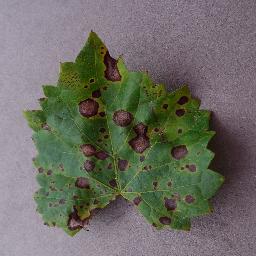
Label: Grape___Black_rot